BRCT domain

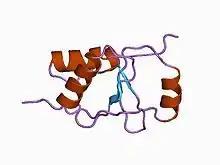
Structure of an XRCC1 BRCT domain.

BRCA1 C Terminus (BRCT) domain is a family of evolutionarily related proteins. It is named after the C-terminal domain of BRCA1, a DNA-repair protein that serves as a marker of breast cancer susceptibility.